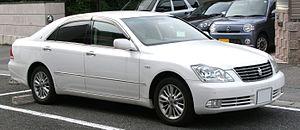
La Crown est une grande routière produite par le constructeur automobile Toyota, très populaire au Japon.